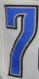
Number: 7